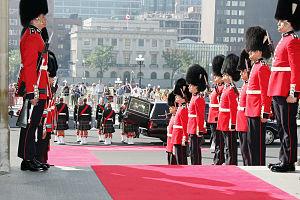
Le dernier survivant des 16 récipiendaires de la Croix de Victoria du Canada durant la Seconde Guerre mondiale, le Sergent retraité Ernest Alvia «
The Canadian Grenadier Guards, littéralement « Les Gardes grenadiers canadiens », sont un régiment d'infanterie de la Première réserve de l'Armée canadienne. Établi en 1859, c'est le plus ancien régiment d'infanterie de la Milice canadienne. C'est un régiment de gardes qui est, avec les Governor General's Foot Guards, responsable de la Garde de cérémonie à Rideau Hall et sur la Colline du Parlement à Ottawa en Ontario. En plus de ce rôle cérémoniel, ses soldats s'entraînent à temps partiel afin de servir dans des opérations des Forces armées canadiennes. L'unité fait partie du 34ᵉ Groupe-brigade du Canada de la 2ᵉ Division du Canada et est basée dans le manège militaire des Canadian Grenadier Guards à Montréal au Québec. De 1954 à 1976, elle formait le 6ᵉ Bataillon des Canadian Guards.
Ernest Alvia Smith, surnommé « Smokey ». né le 3 mai 1914 à New Westminster et décédé le 3 août 2005 à Vancouver en Colombie-Britannique, était un soldat canadien qui a servi avec The Seaforth Highlanders of Canada lors de la Seconde Guerre mondiale. Il a été décoré de la croix de Victoria, la plus haute récompense des forces du Commonwealth. Il était le dernier récipiendaire canadien de la croix de Victoria toujours en vie.